List of cemeteries in England

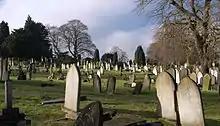
Gravestones in Welford Road Cemetery, Leicester

This is a list of cemeteries in England still in existence. Only cemeteries which are notable and can be visited are included. Churchyards and graveyards that belong to churches and are still in existence are not included. Ancient burial grounds are excluded.